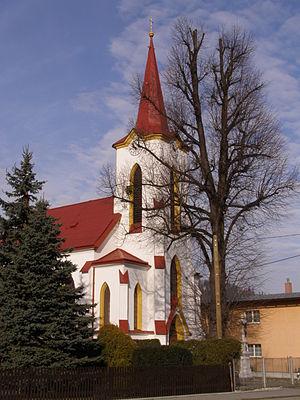
Pržno est une commune du district de Frýdek-Místek, dans la région de Moravie-Silésie, en République tchèque. Sa population s'élevait à 1 051 habitants en 2018.